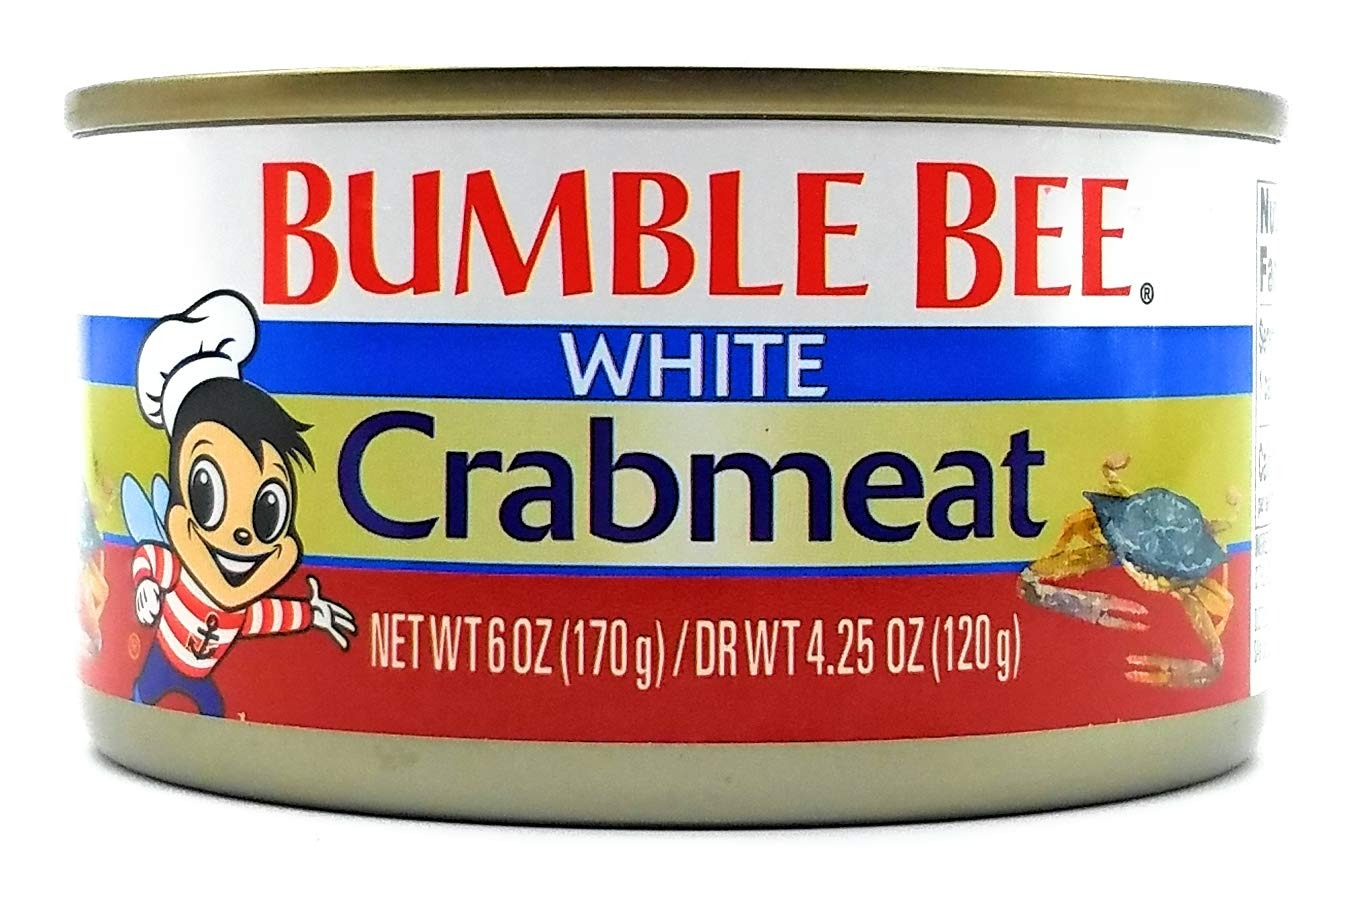
Item Name: BUMBLE BEE Premium Select White CRABMEAT 6oz. (3 Cans)
Value: 18.0
Unit: Ounce

Price: 3.19